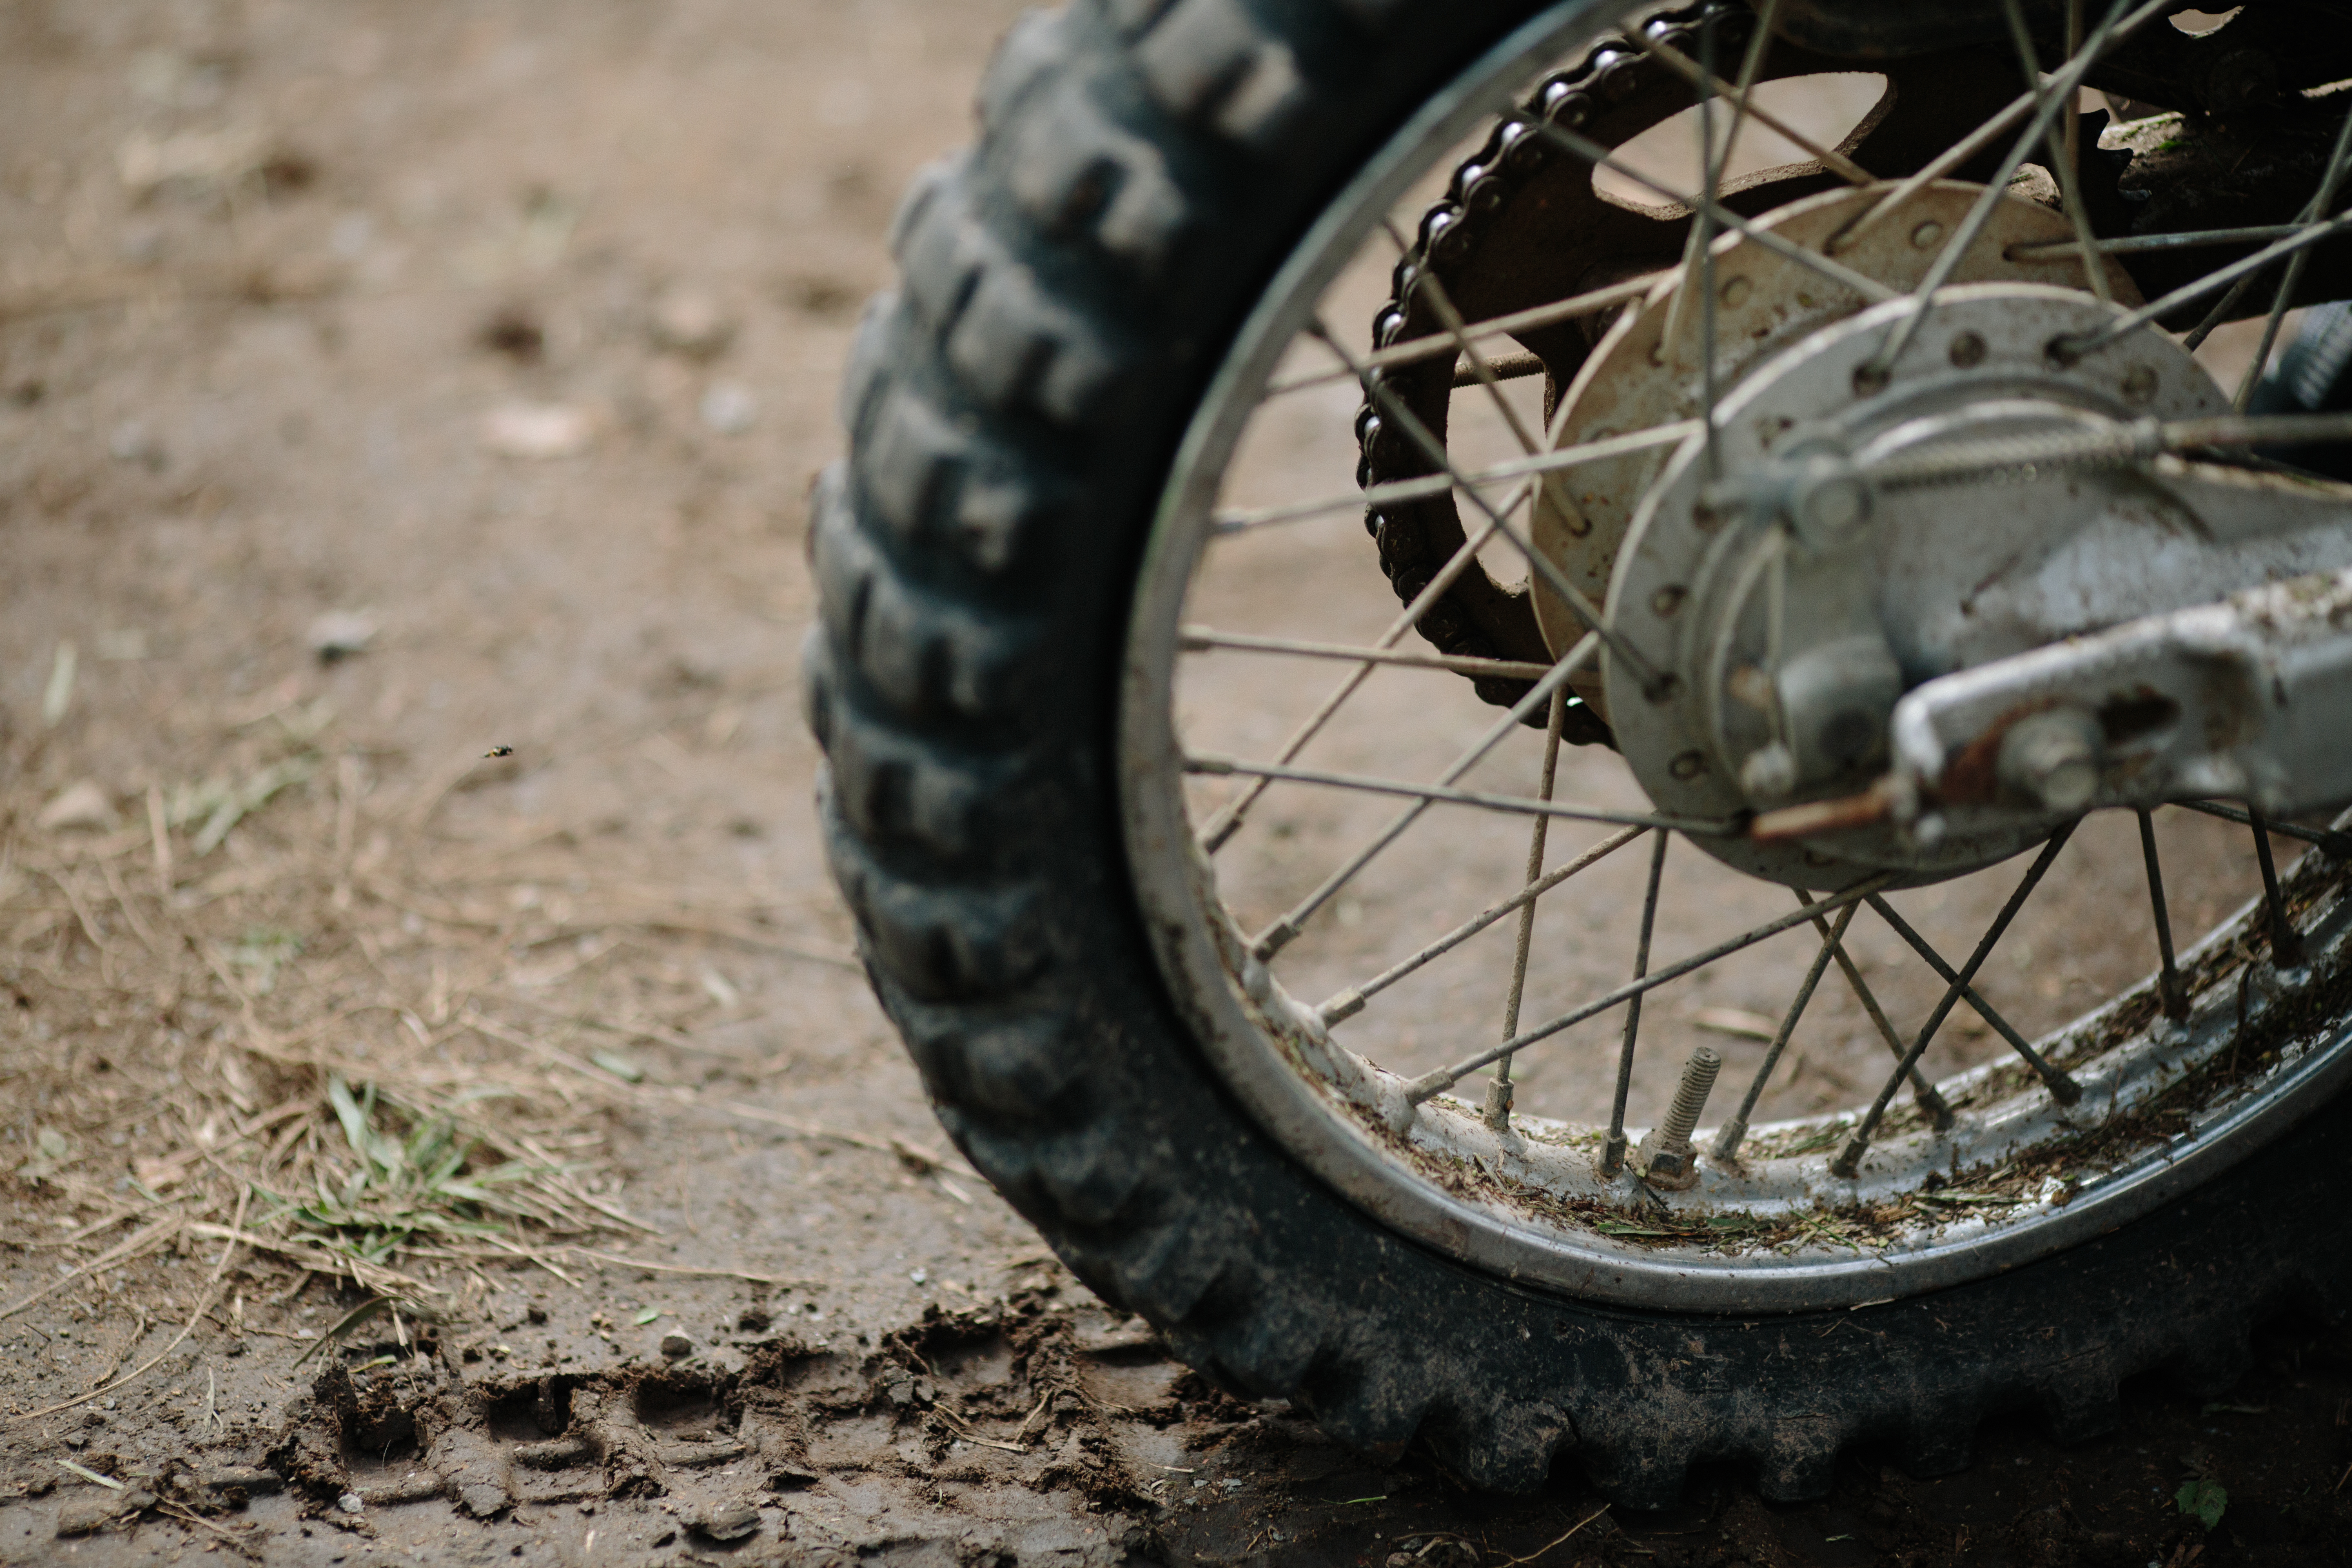
wheel, bicycle, bike, vehicle, spoke, soil, tire, mountain bike, tyre, rim, freeride, dirt bike, automotive tire